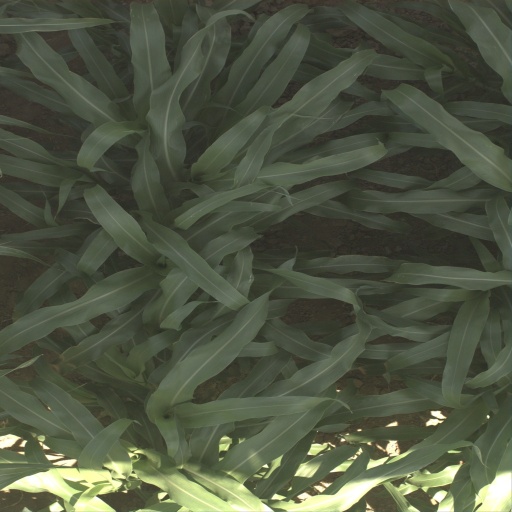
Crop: sorghum